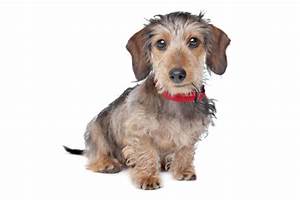
Label: dog